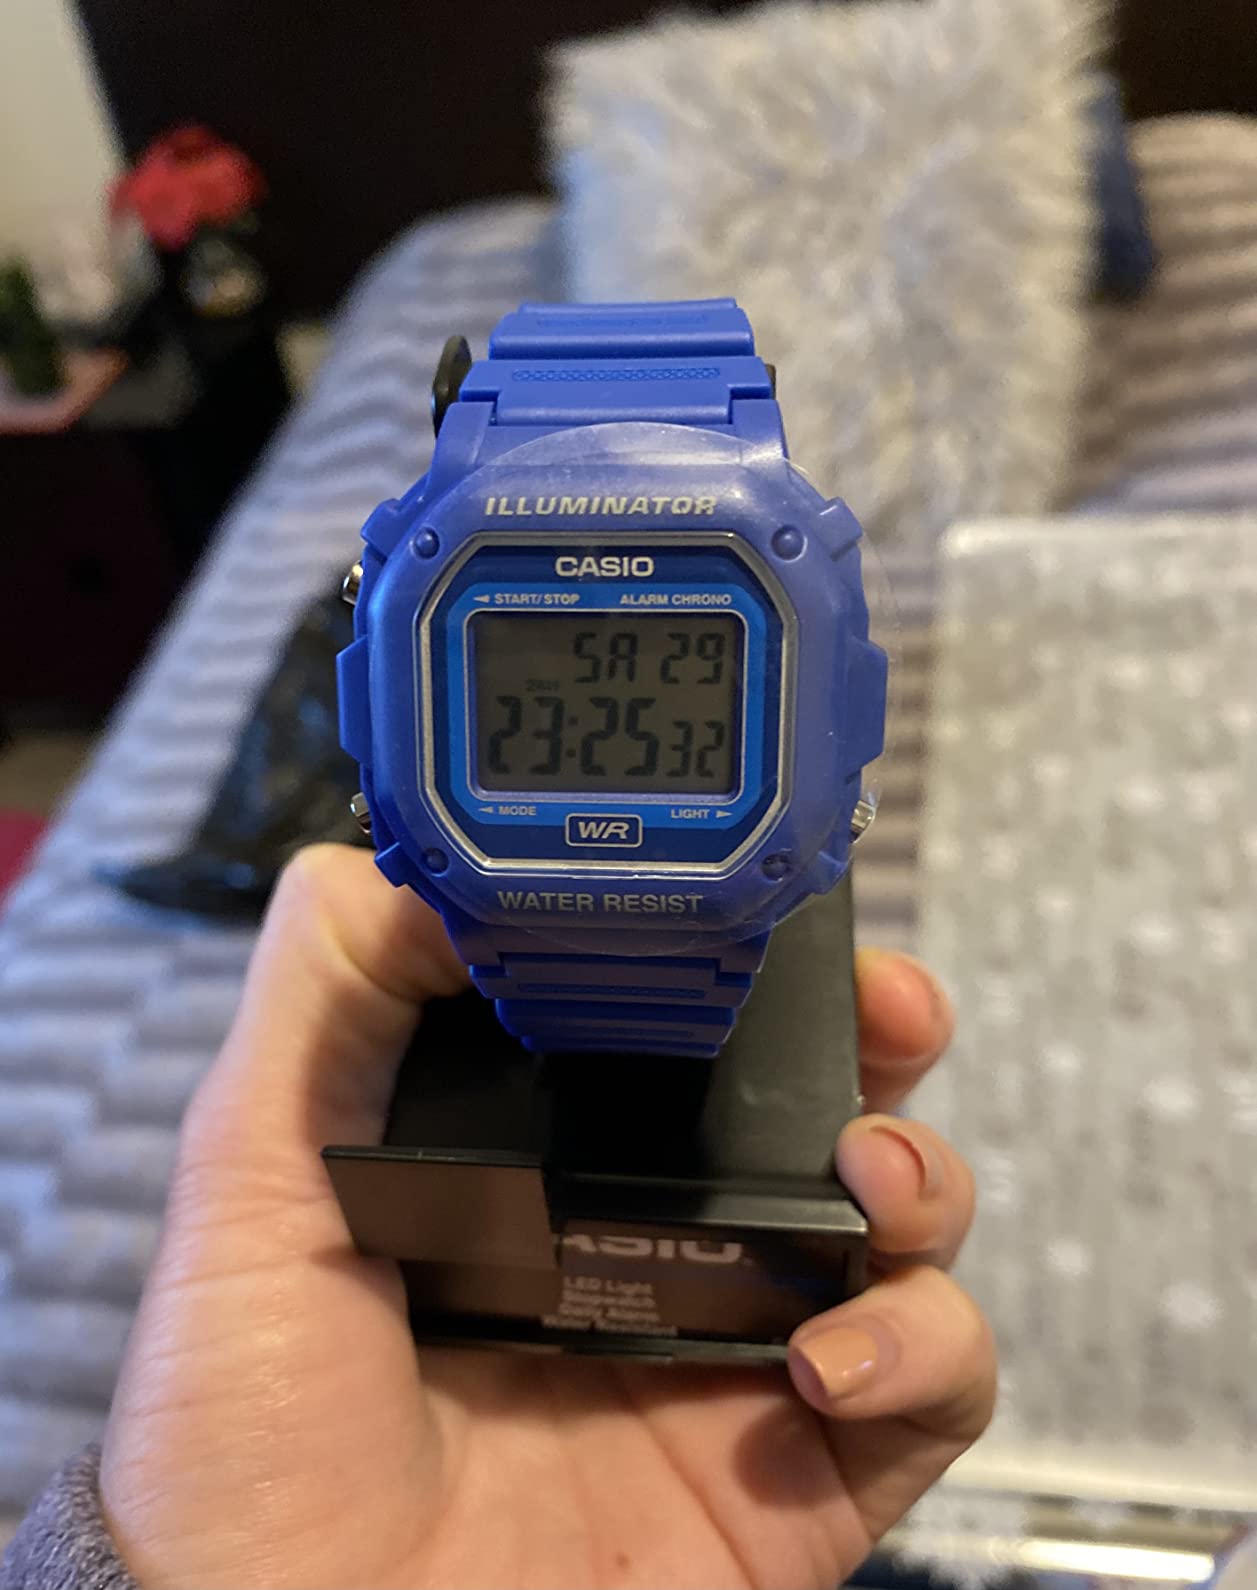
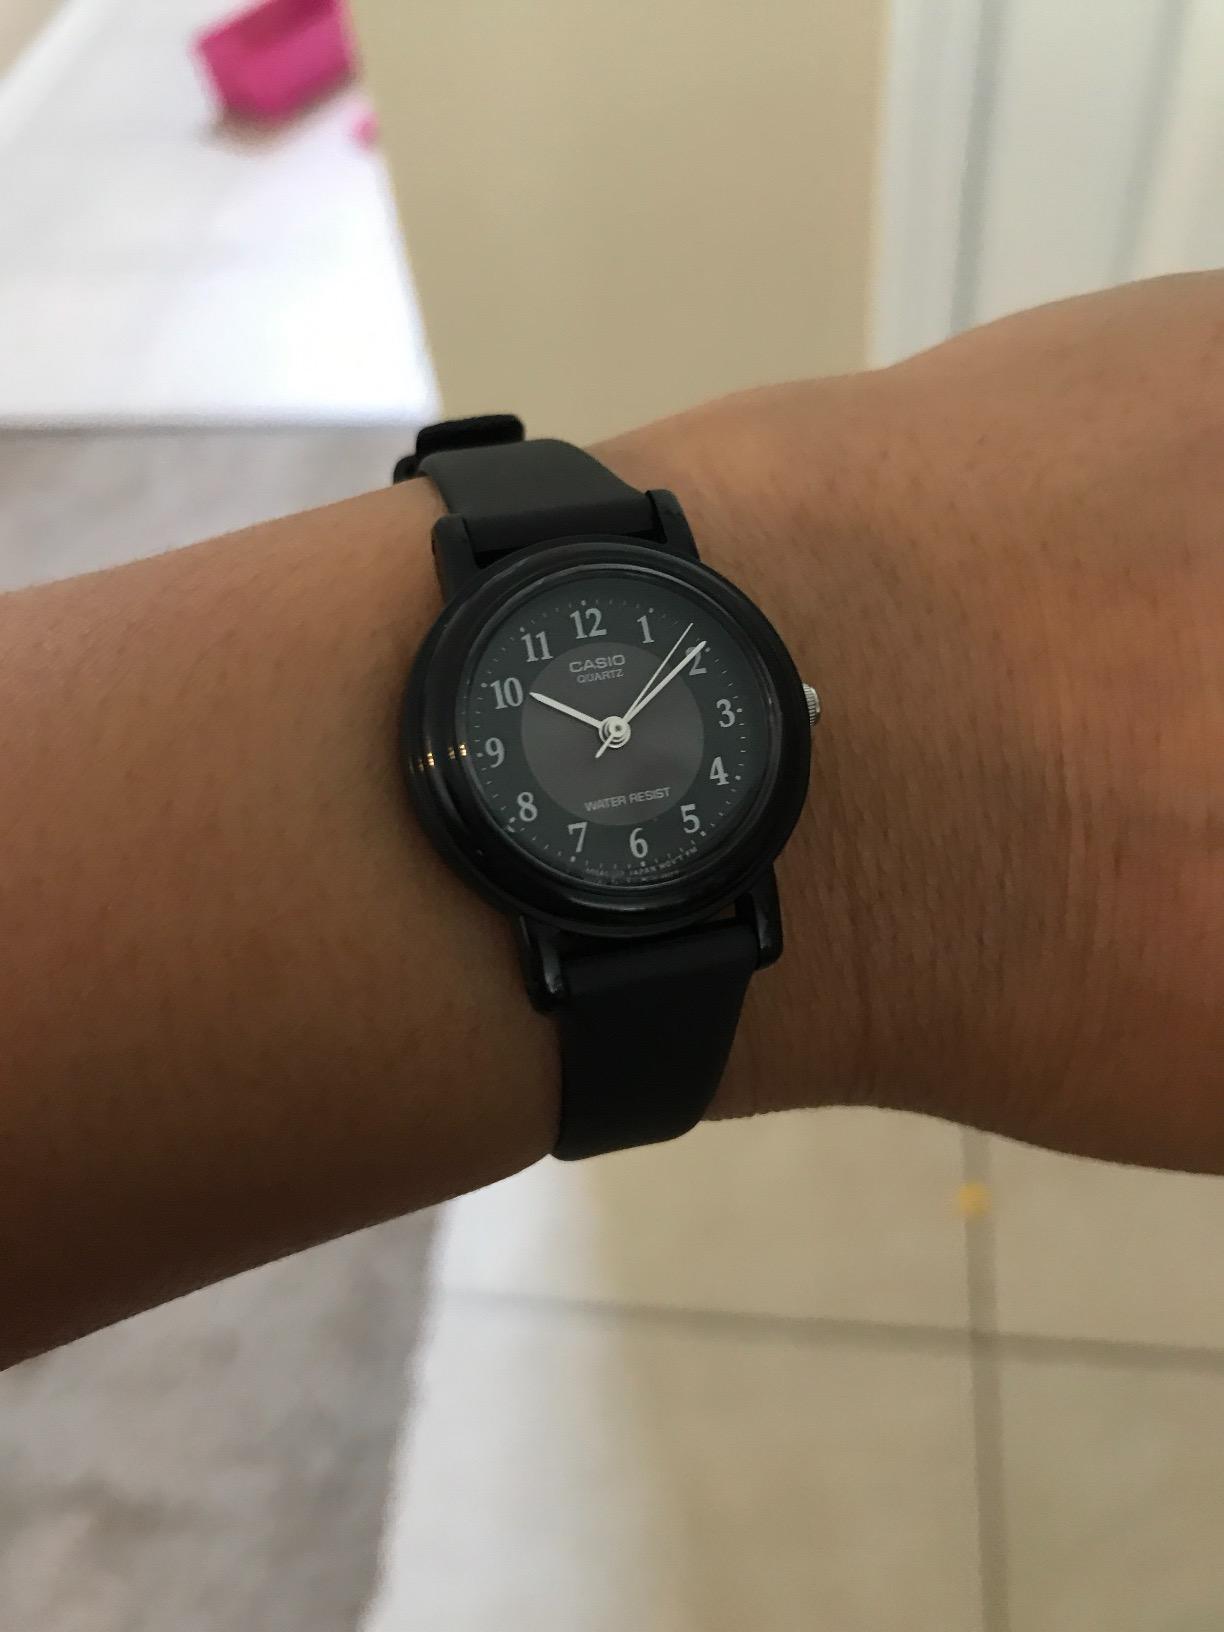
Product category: accessories_watch
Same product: no